Mark van Bommel

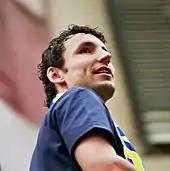
Van Bommel with Barcelona

Seeking to strengthen his already title-winning squad, Frank Rijkaard signed Van Bommel on a free transfer for Barcelona. Van Bommel spent the summer prior to his move to Spain learning the Spanish language in a convent in Eindhoven. Similar to his role at PSV where he was largely used as a holding midfielder, utilising his ball-winning skills to complement the more skillful players already at the club. As per his squad role, throughout the league campaign he was rotated with fellow midfielders Xavi, Edmílson, Andrés Iniesta, Deco and Thiago Motta, featuring in 24 domestic matches and a further 12 in cup competitions. His only season with Barcelona was largely successful as the club won La Liga and the 2005–06 Champions League. He won his third trophy with the club on 20 August 2006 as Barça beat city rivals Espanyol in the 2006 Supercopa de España. Six days later, however, it was announced that Van Bommel had joined Bayern Munich.